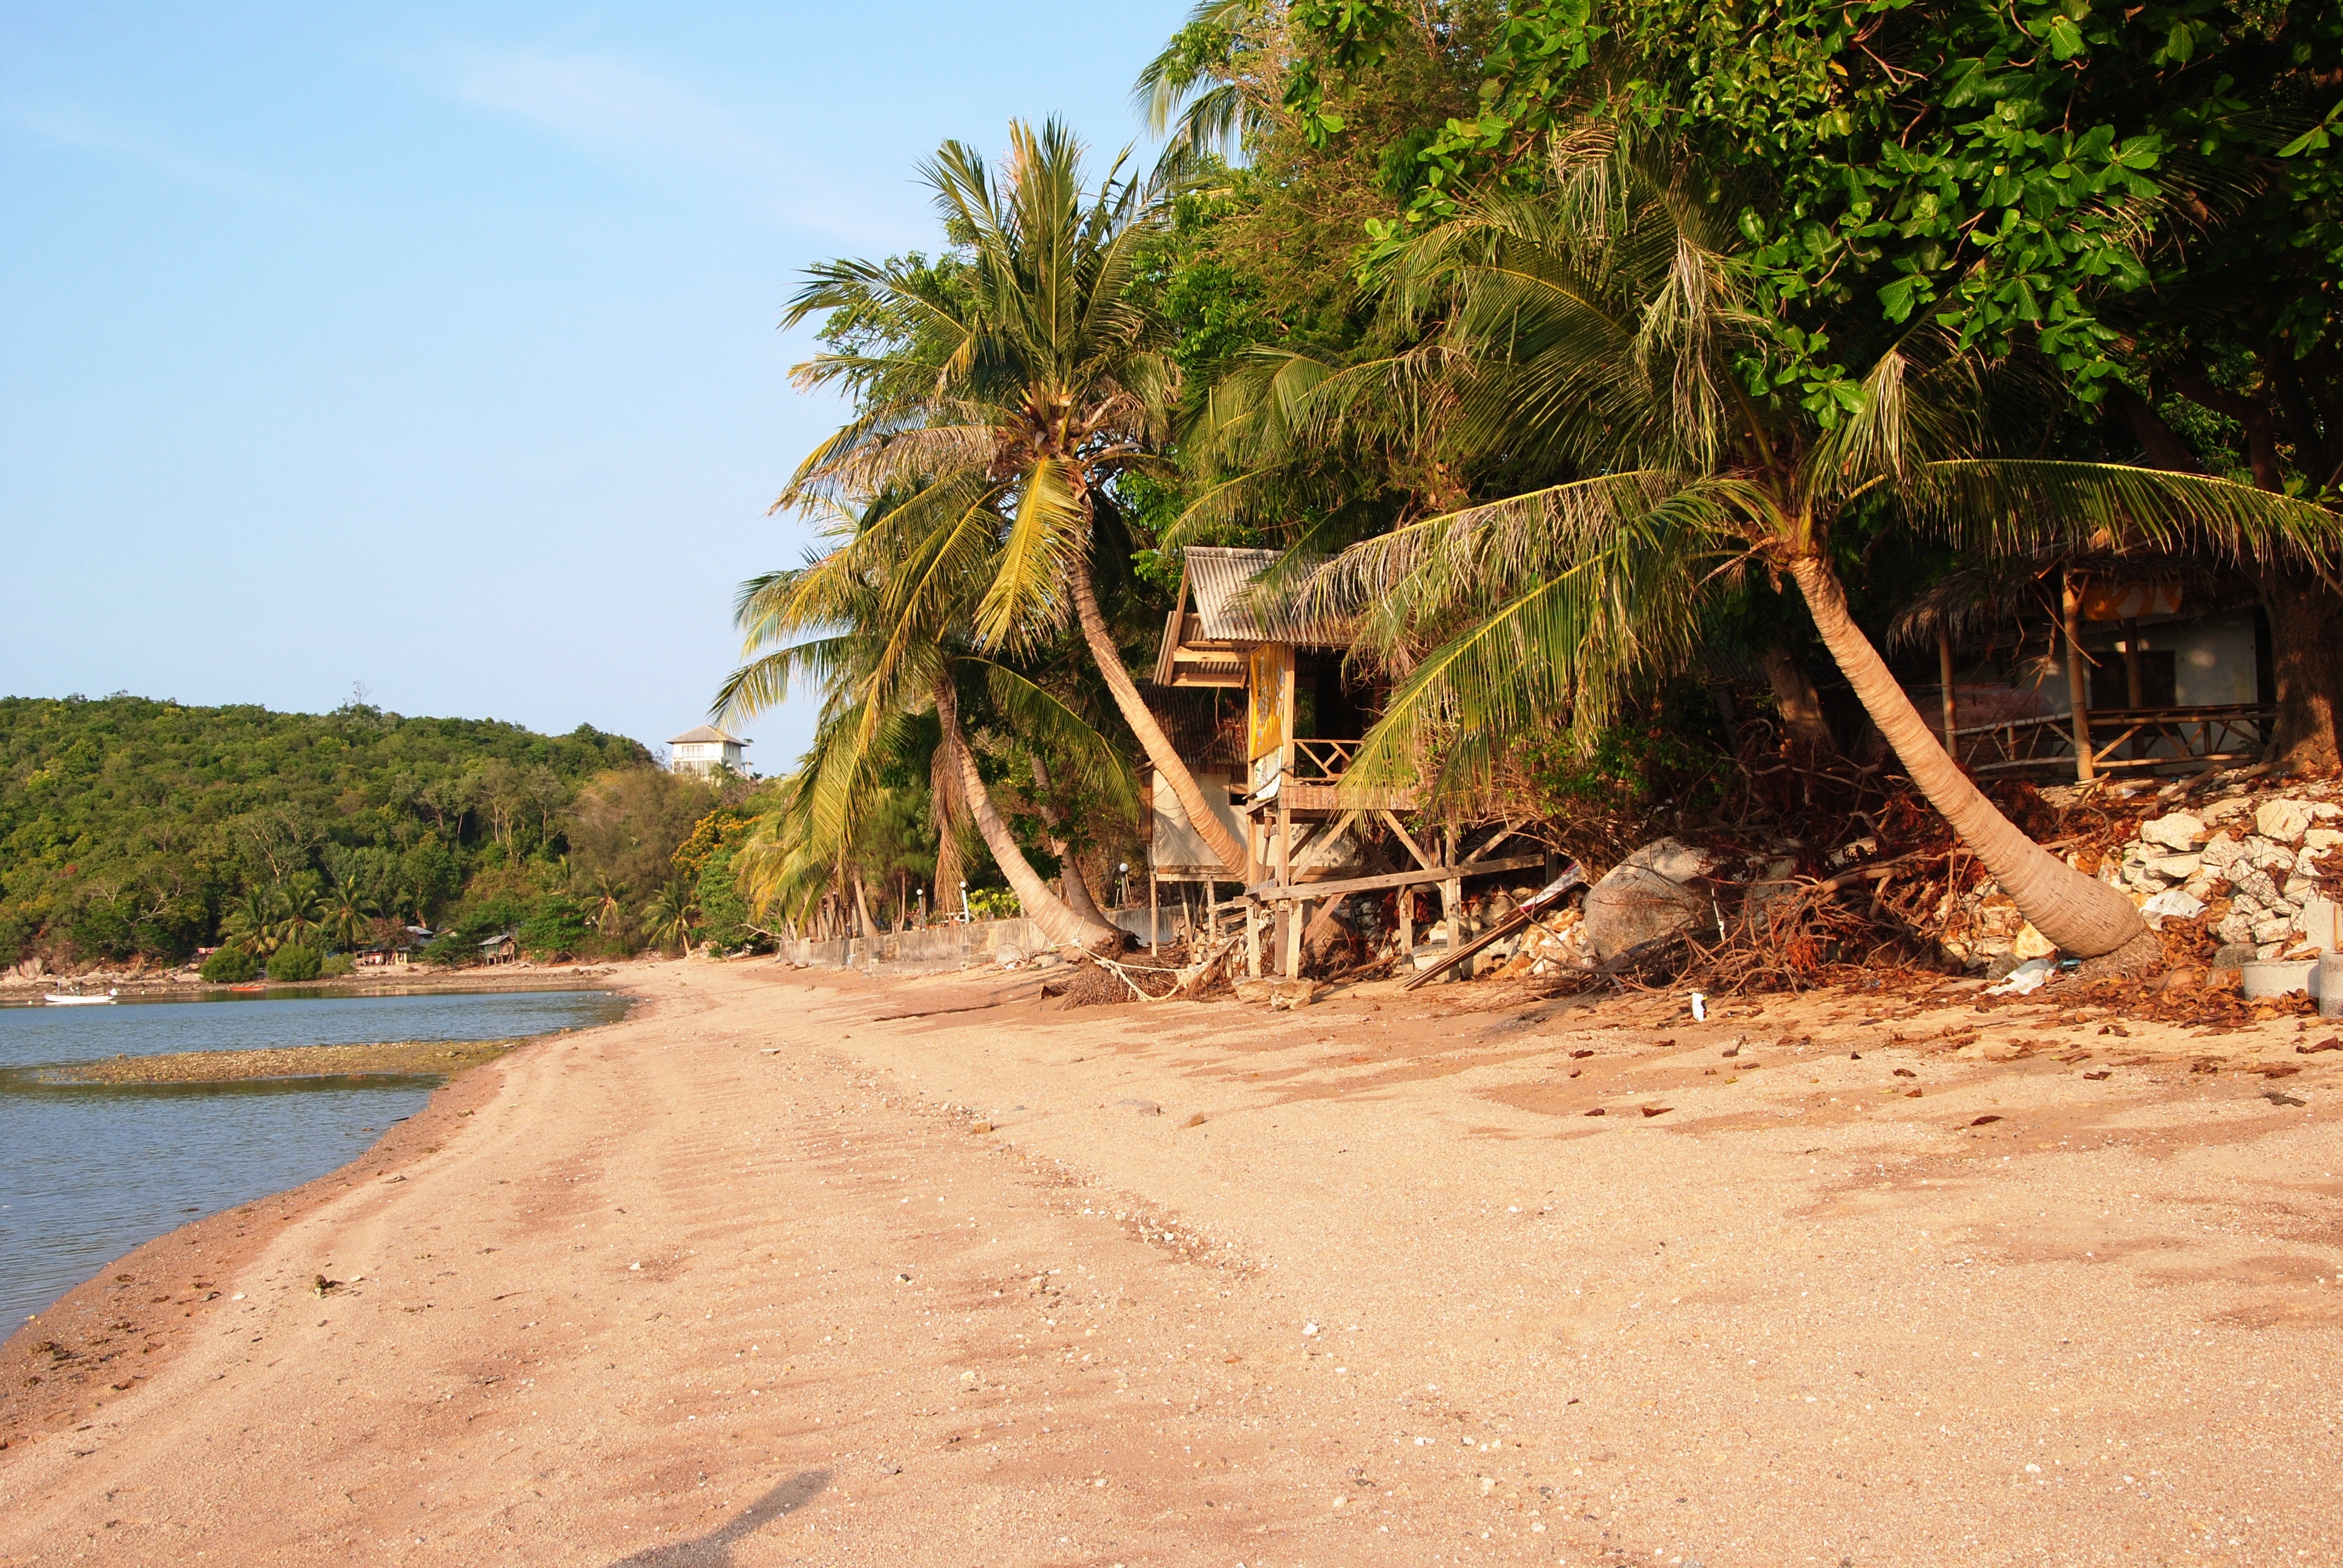
beach, landscape, sea, coast, sand, sky, sun, jungle, holiday, soil, thailand, beach house, exotic, palm trees, tropics, wadi, ko samui, natural environment